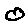
Label: 0